Think Global

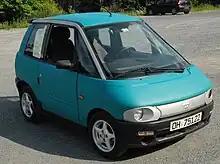
PIV3, the City Bee, launched in 1995

The PIV2 was followed by the PIV3, the "City Bee" ("Citi" in the US), introduced in 1995. 120 of these were produced, 40 of which participated in the "San Francisco Bay Area Station Car Demonstration" project from 1995 to 1998.